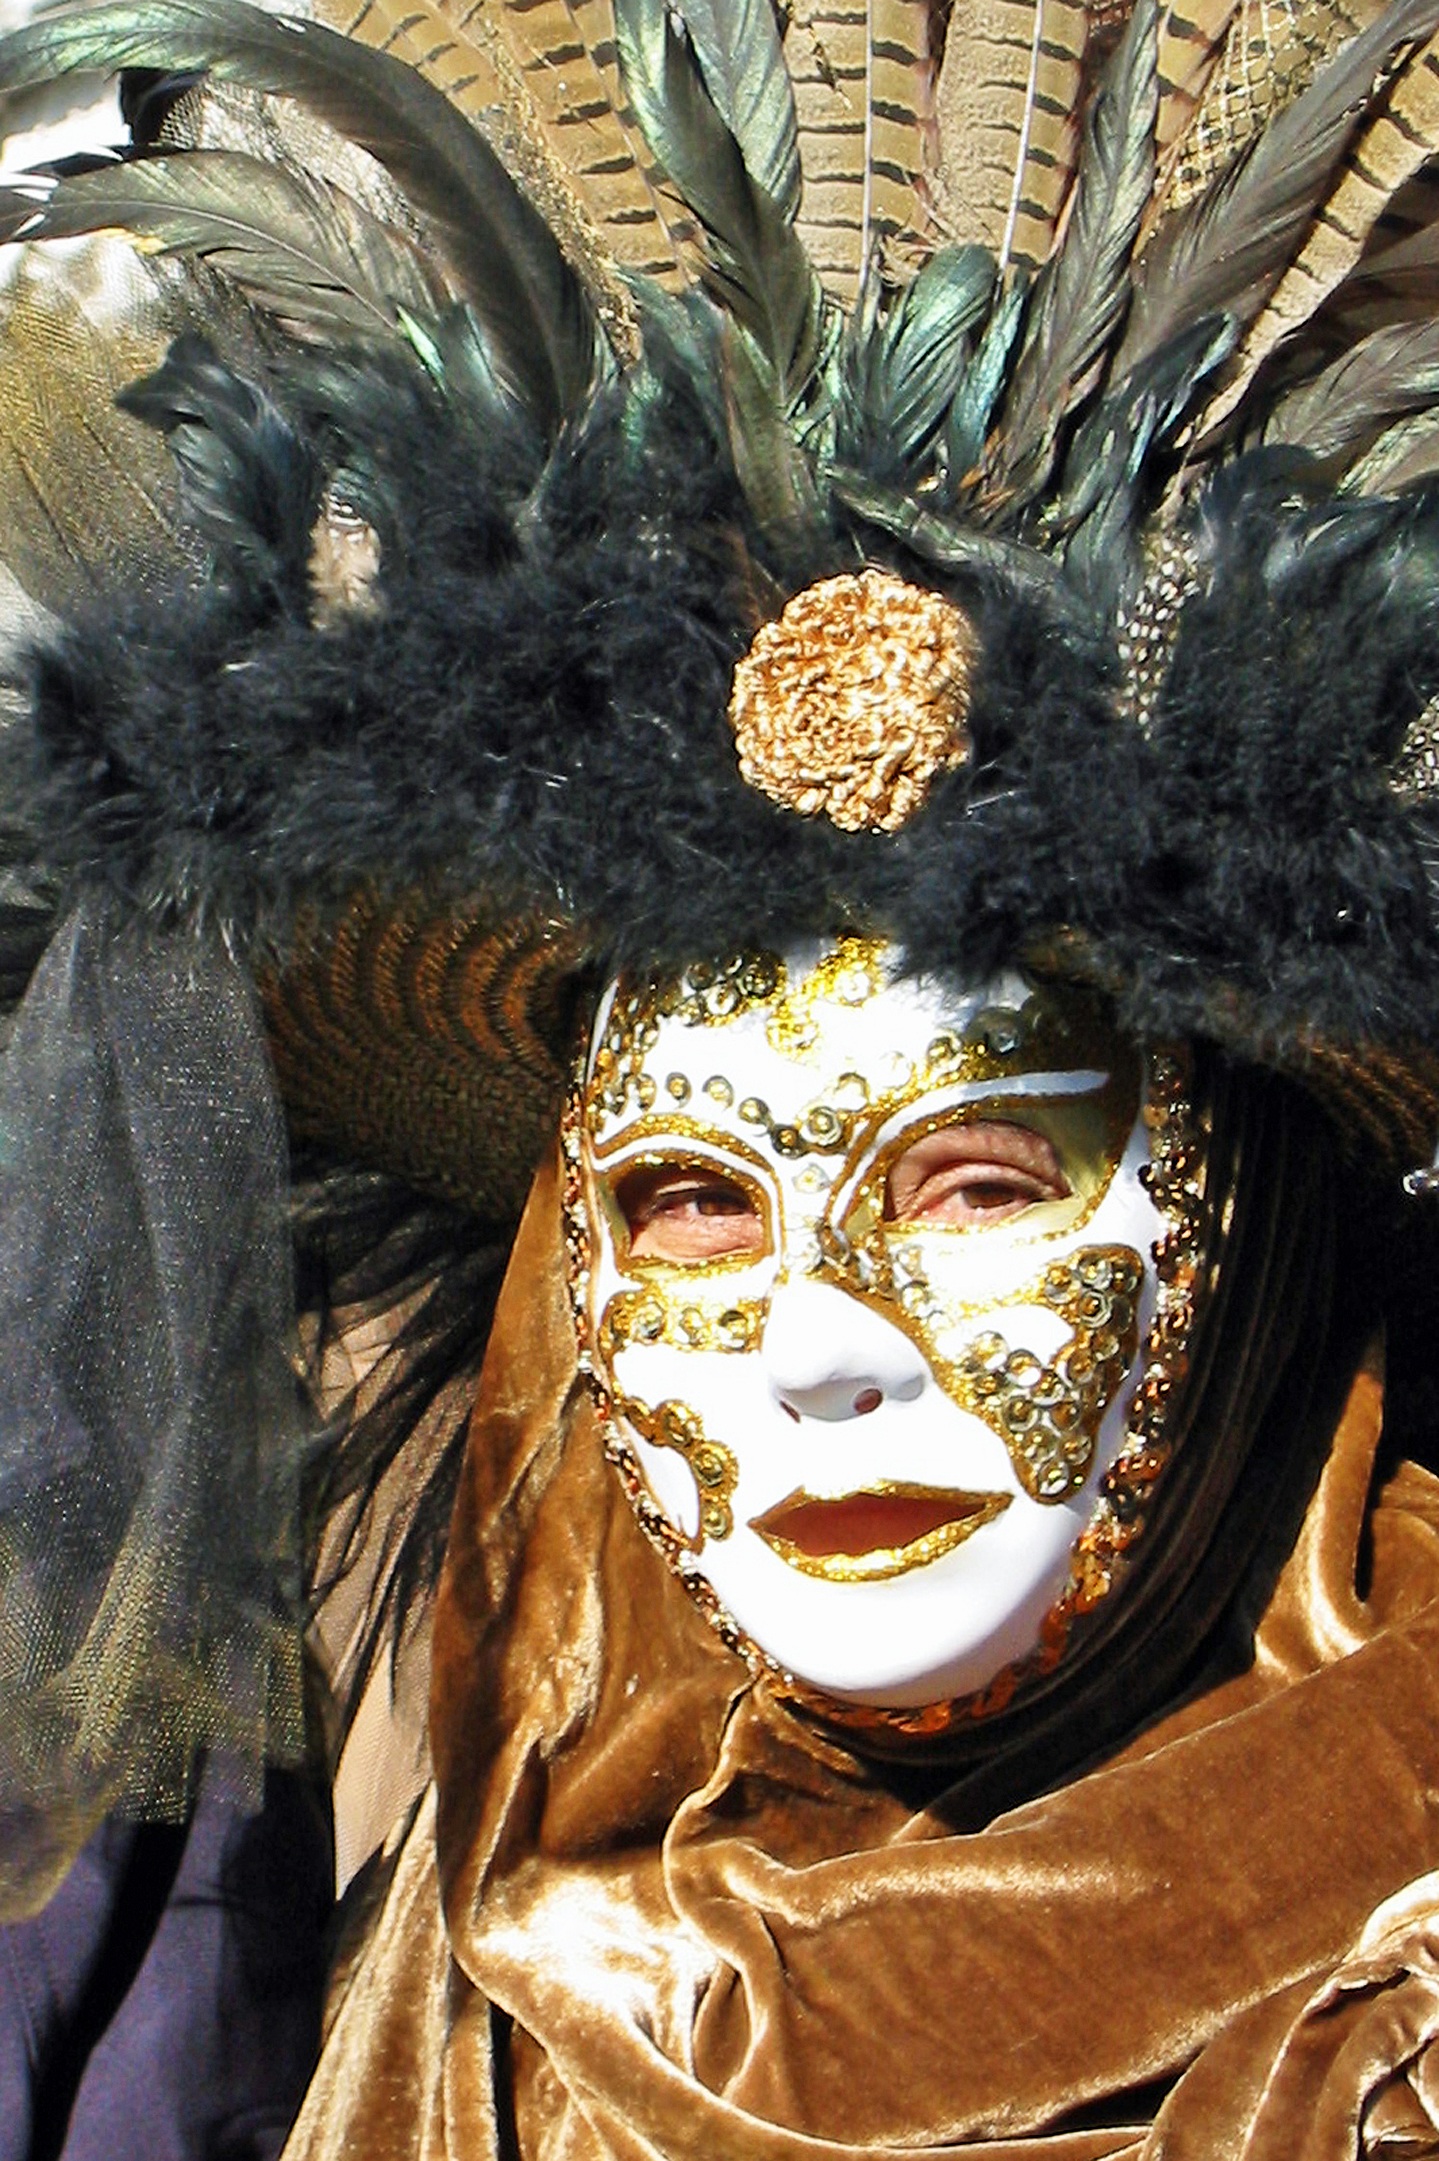
carnival, italy, venice, clothing, headgear, festival, mask, disguise, event, costume, masque, carnival of venice